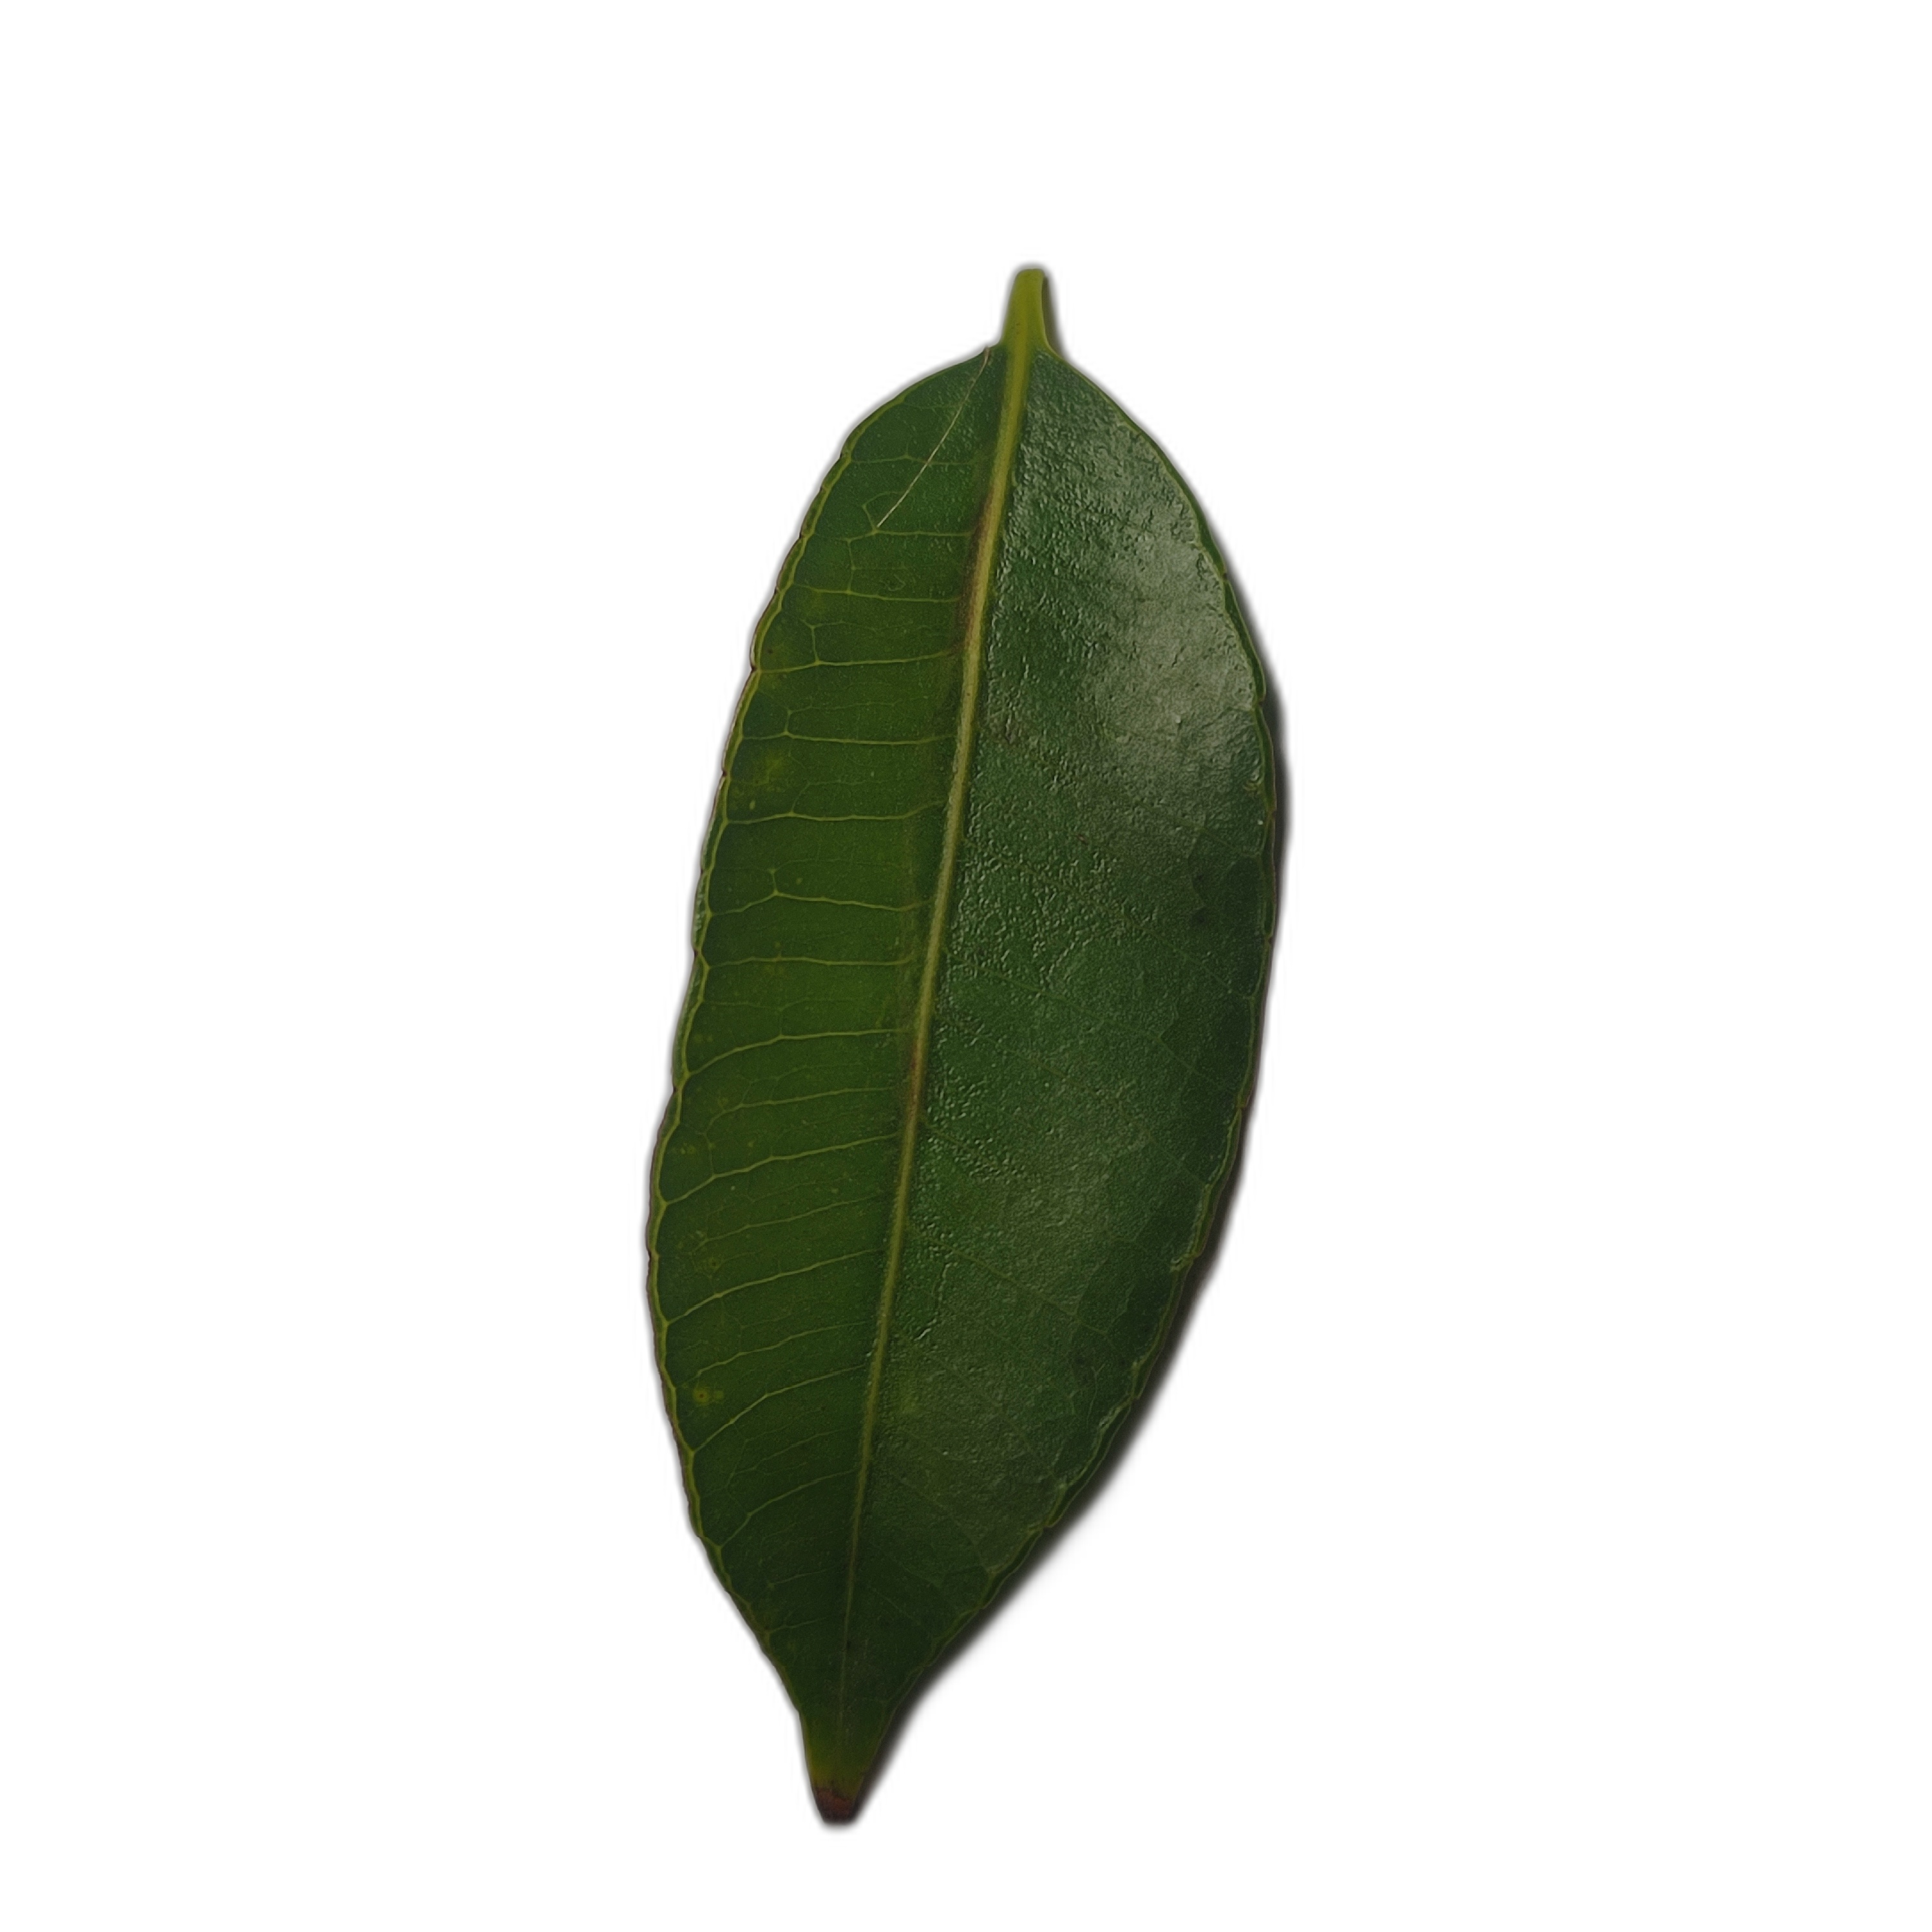
Label: healthy